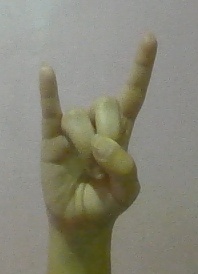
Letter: la